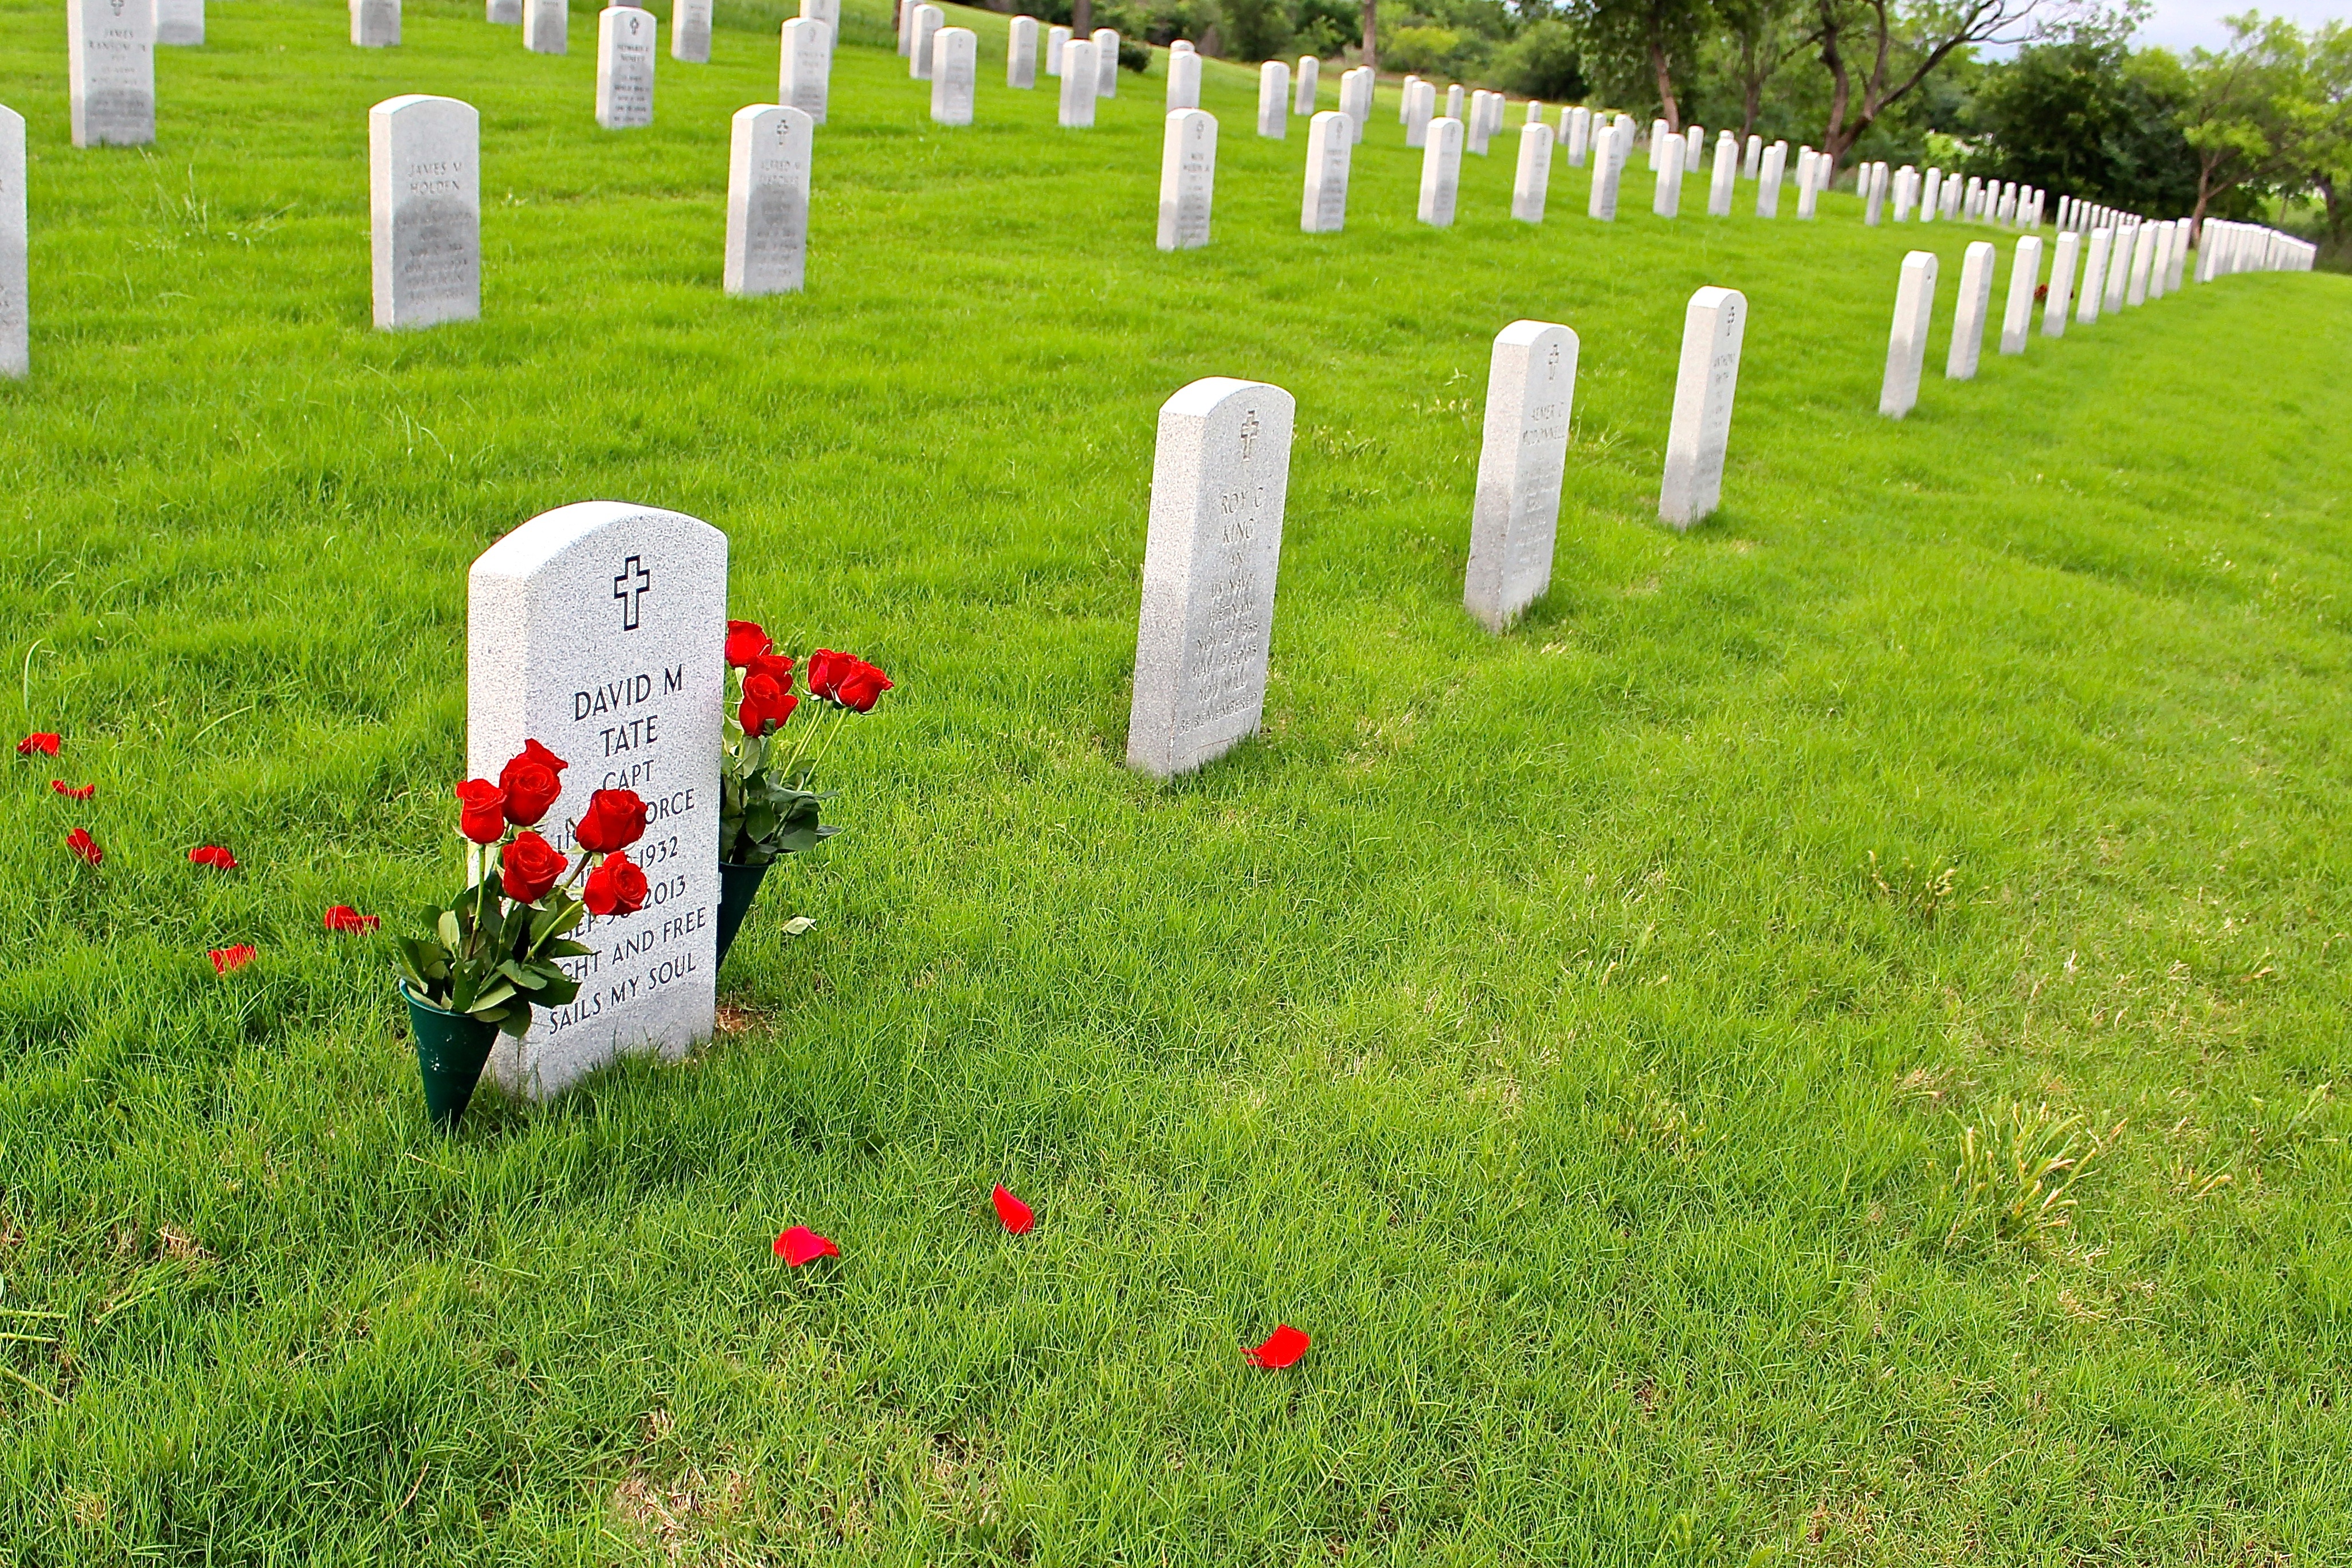
grass, lawn, meadow, military, soldier, pasture, cemetery, tombstone, grave, memorial, war, graveyard, gravestone, grassland, rows, headstone, fallen, veterans, silent, respect, patriotic, deceased, casualties, geographical feature